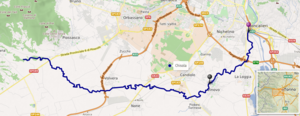
Carte d'après openstreetmap This map was created from OpenStreetMap project data, collected by the community. This map may be incomplete, and may contain errors. Don't rely solely on it for navigation.
La Chisola est un torrent italien du Piémont, affluent de la rive gauche du fleuve Pô. Son cours se situe entièrement dans la ville métropolitaine de Turin.